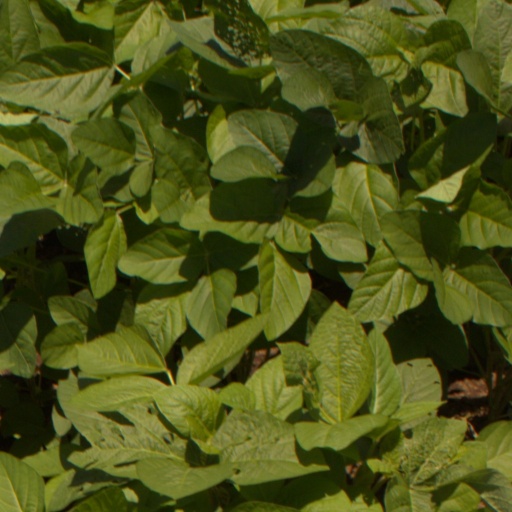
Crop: soybean